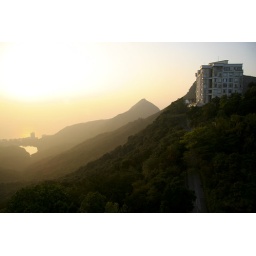
Technically, not a field - but Sting's song just came to mind upon seeing the golden rays of the sunset.